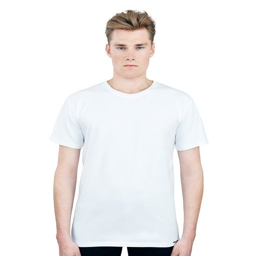
son of a tailor no. , white